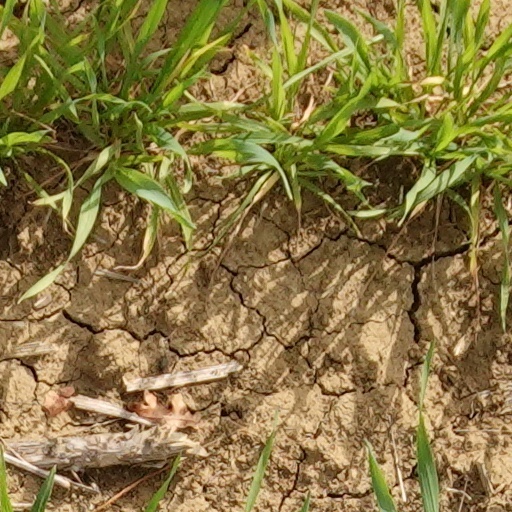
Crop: wheat